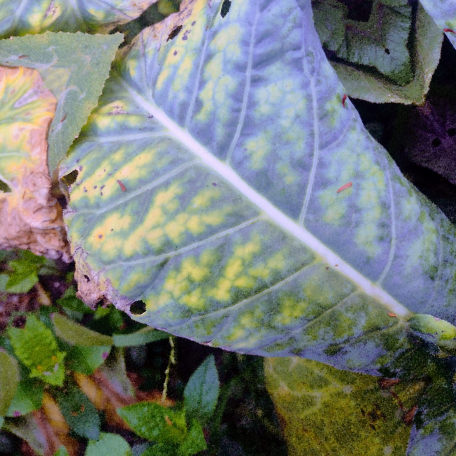
Label: Downy Mildew